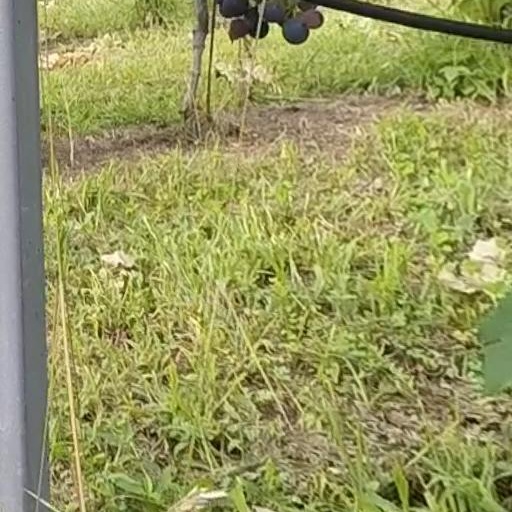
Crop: grape